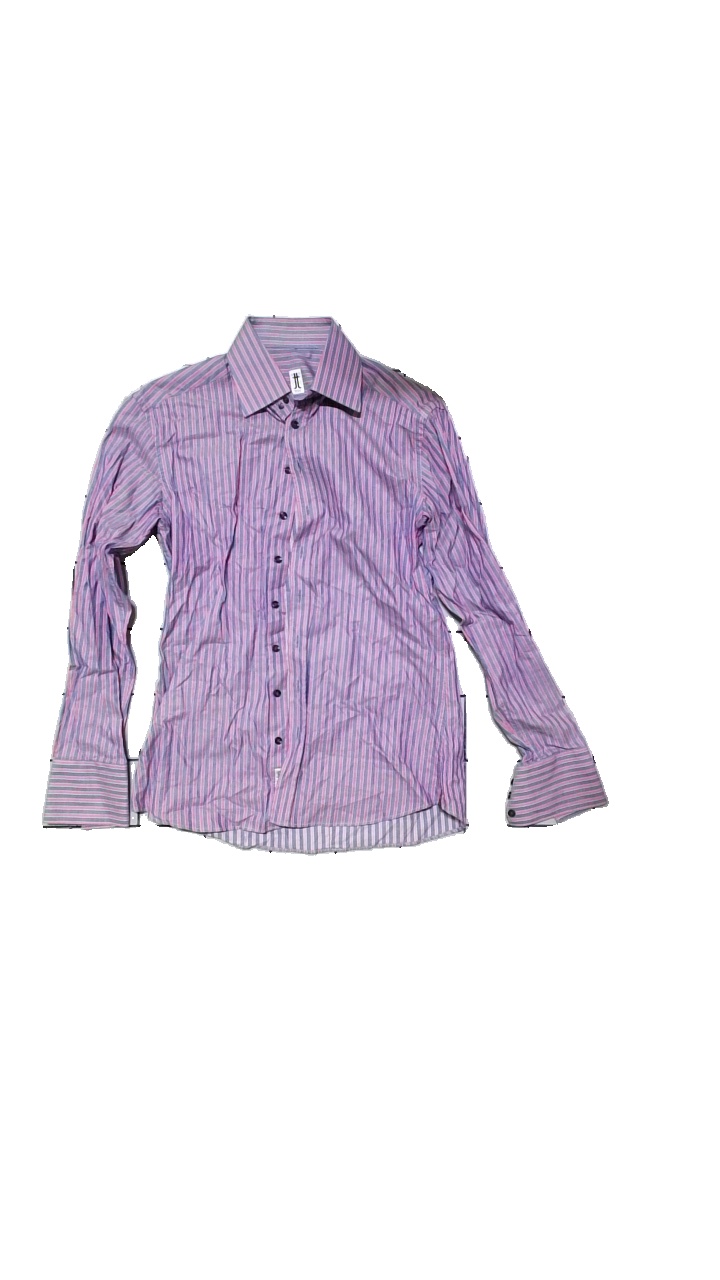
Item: Shirt (Men)
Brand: Taracci
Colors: Purple, Pink
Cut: Regular
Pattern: Striped
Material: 100% cotton
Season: All
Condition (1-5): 4
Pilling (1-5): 4
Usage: Reuse
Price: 50-100